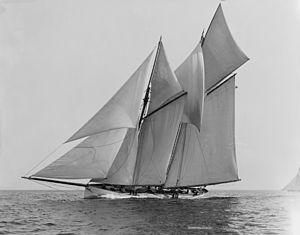
Le yacht Mayflower était le defender américain qui remporta la sixième coupe de l'America en 1886, face au challenger écossais Galatea du Royal Northern Yacht Club.